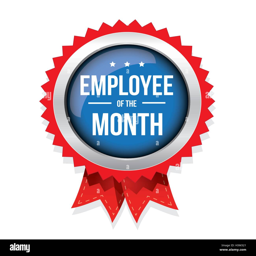
employee of the month badge with ribbon